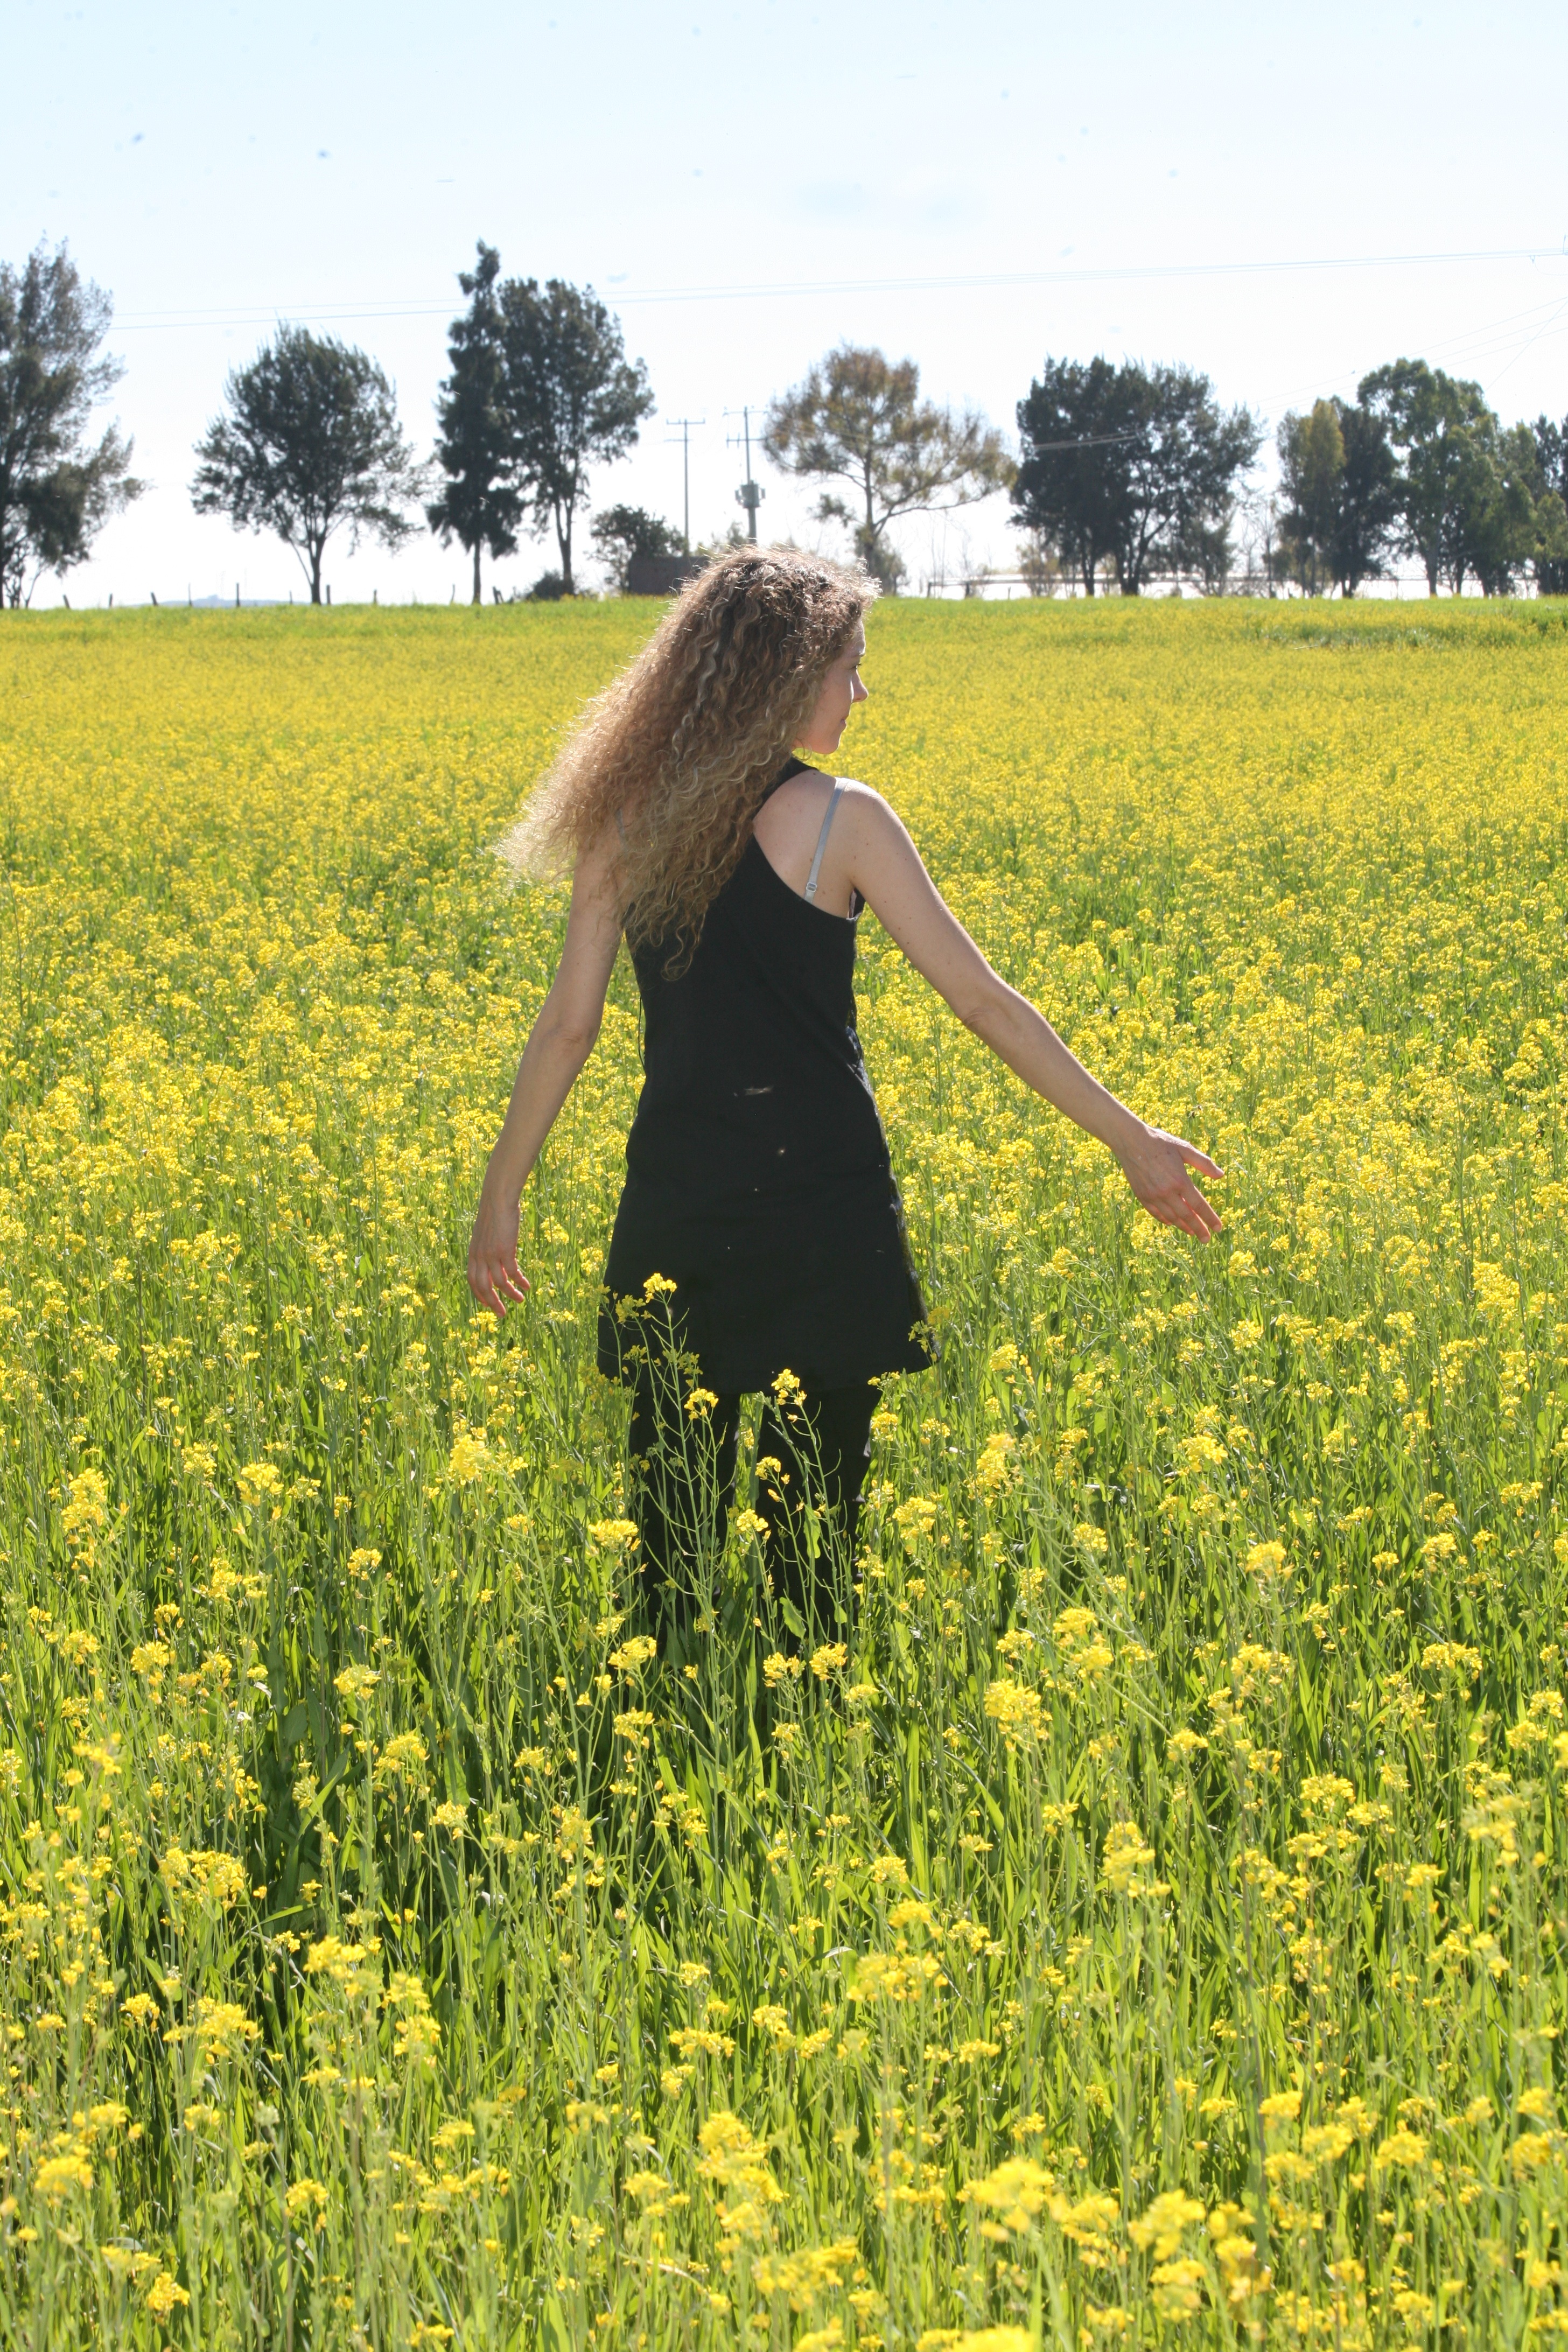
plant, field, meadow, prairie, flower, walk, food, produce, vegetable, crop, yellow, agriculture, rapeseed, flowers, women, grassland, canola, brassica, rural area, flowering plant, agronomist, grass family, land plant, mustard plant, brassica rapa